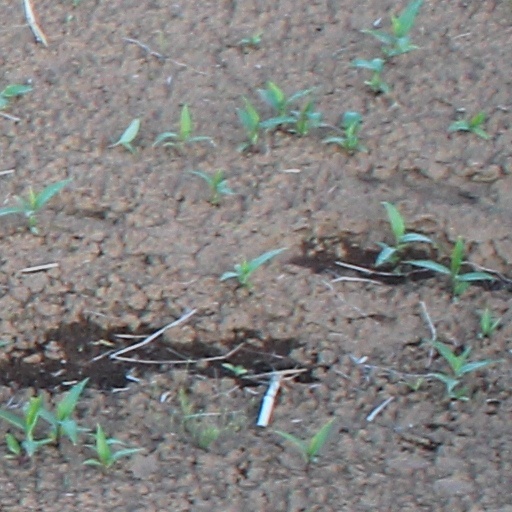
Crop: wheat